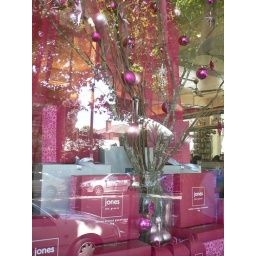
Jones the Grocer in Woollahra. It's always hard trying to capture window displays with people walking past and cars.